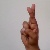
The image shows a hand gesture representing the letter 'R' in Indian Sign Language.